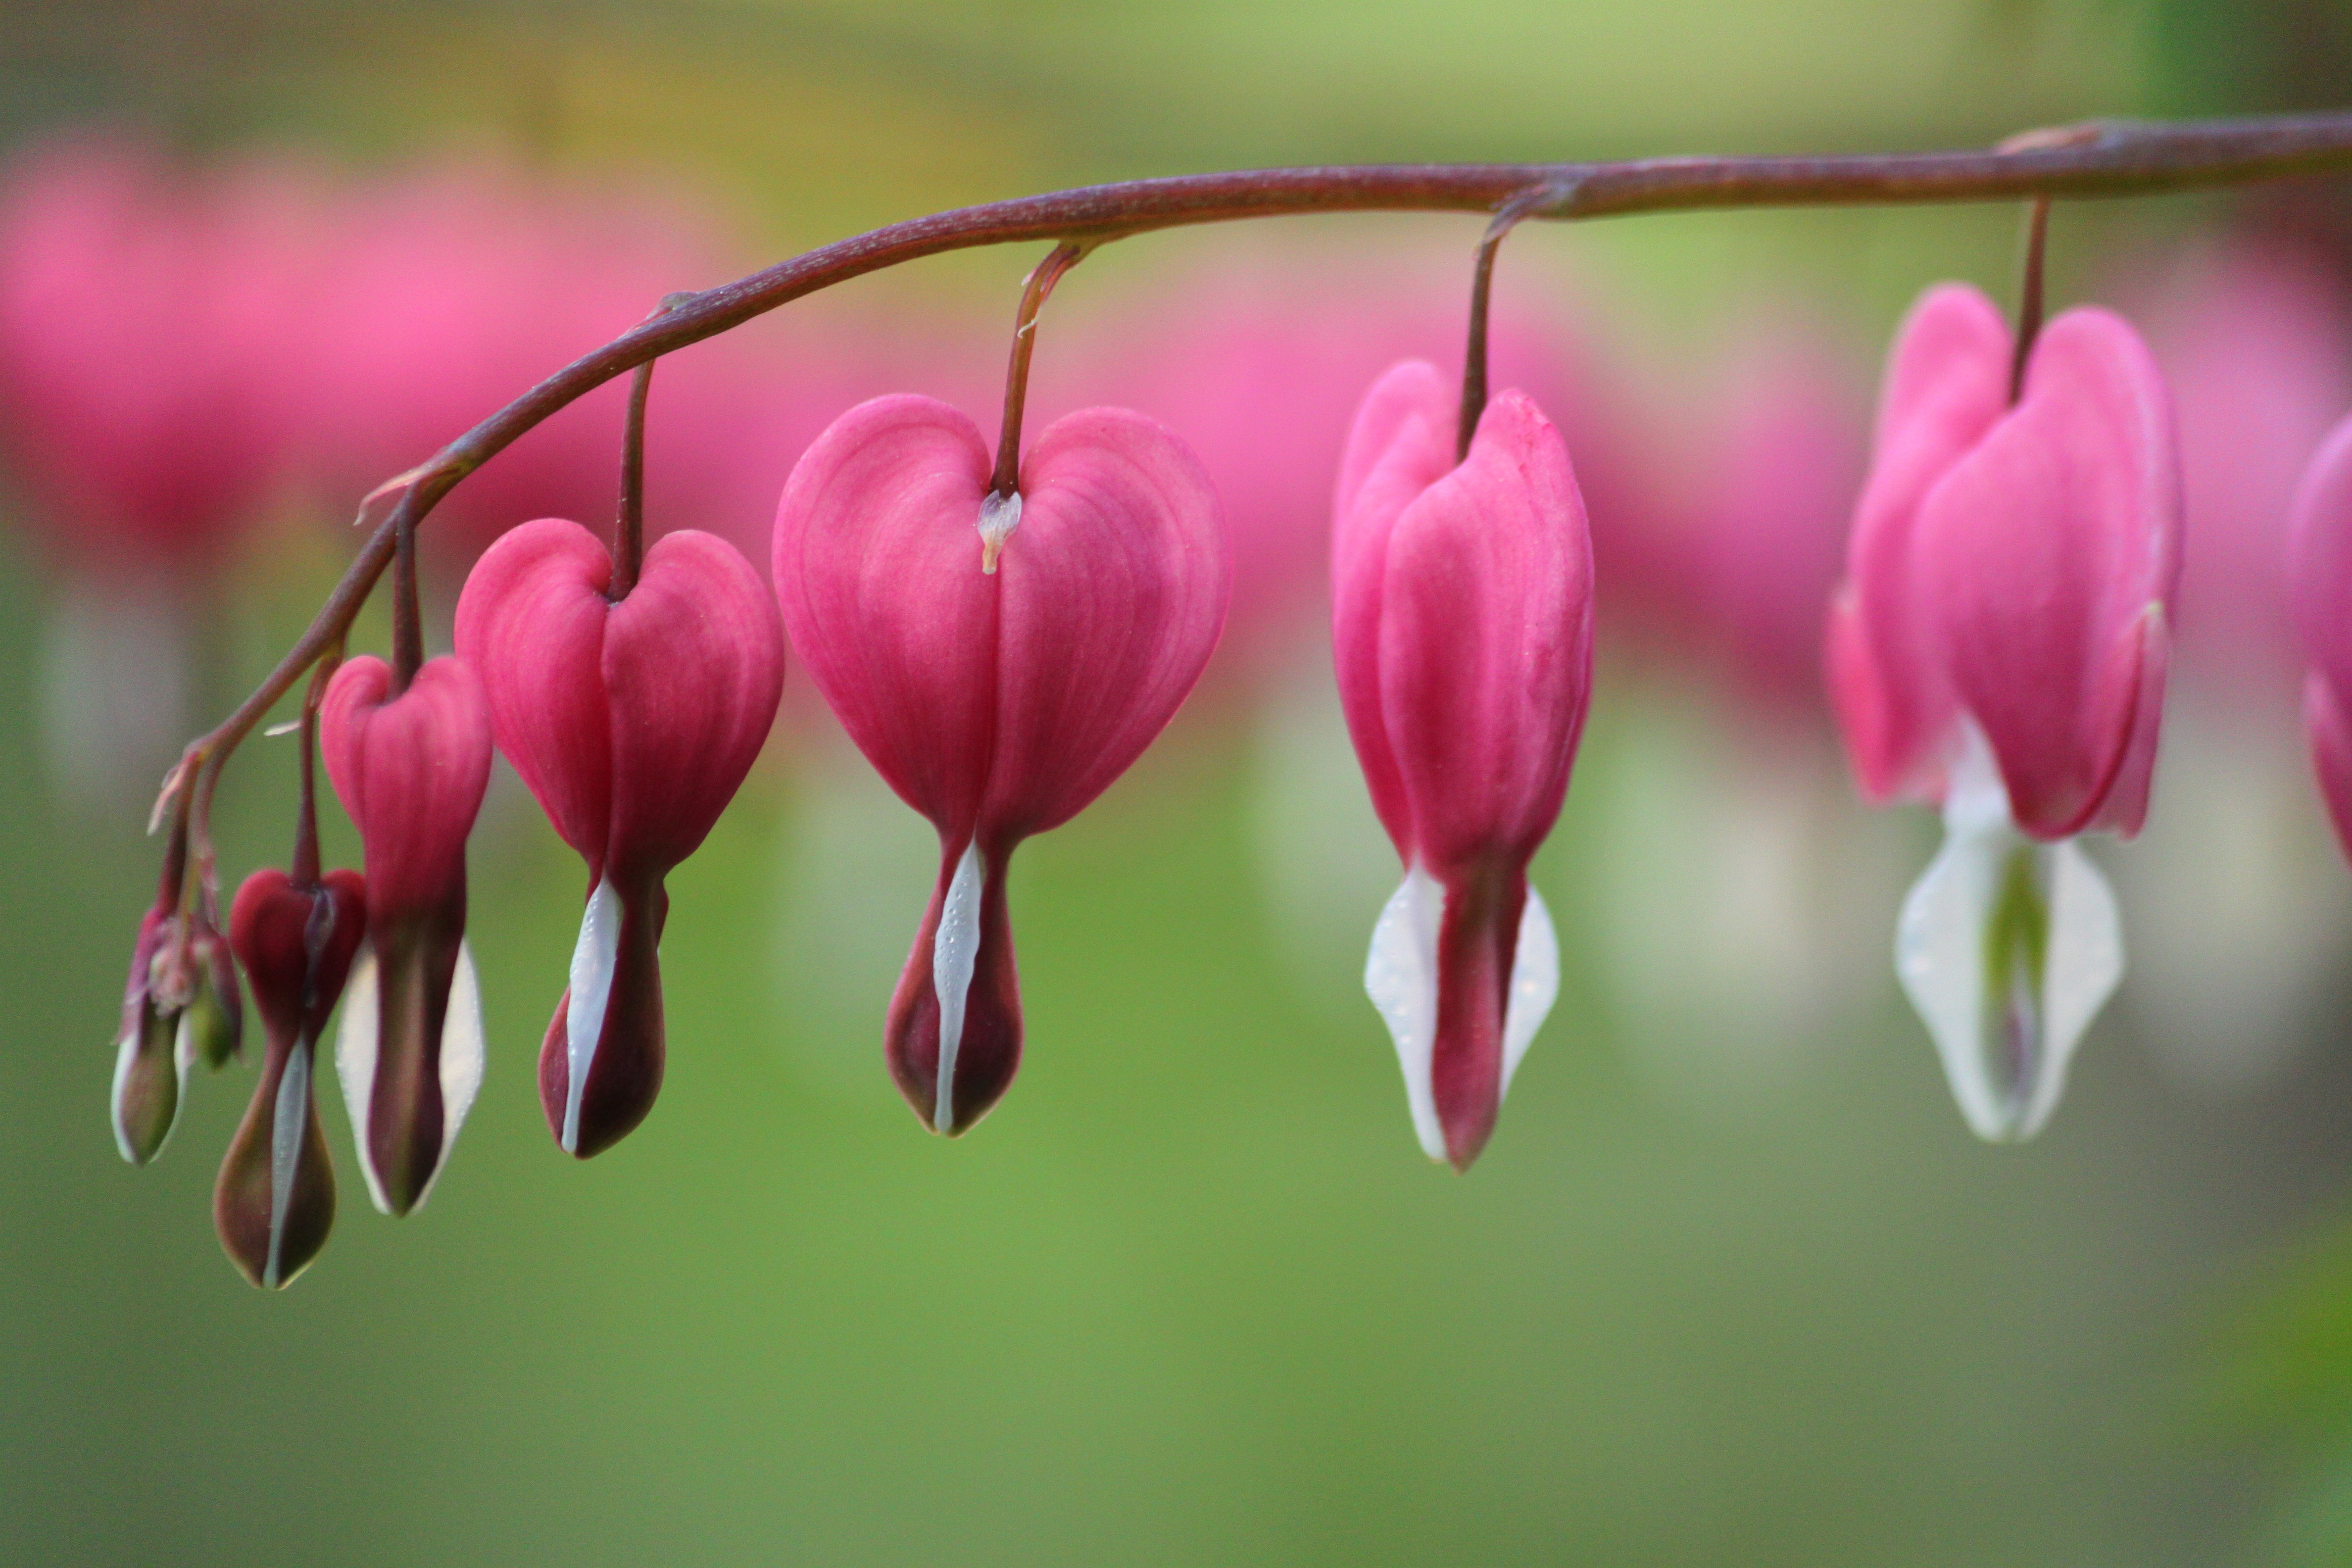
nature, blossom, plant, leaf, flower, petal, bloom, spring, green, botany, colorful, garden, pink, close, flora, flowers, close up, heart shaped, beautiful, bud, tender, macro photography, ornamental plant, garden plant, flowering plant, flowering twig, bleeding heart, flaming heart, plant stem, land plant, flower arch